2013 Tour of California

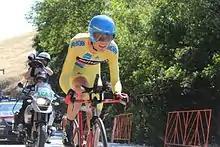
's Tejay van Garderen won the stage to extend his lead in the general classification.

The stage started with a very long downhill false-flat at the bottom of which an intermediate sprint was disputed in Santa Paula. Immediately after the sprint, the road kicked up to the Category 4 Dennison Grade. The latter climb was featured at the midway point of the stage once again. Another intermediate sprint was scheduled on the way down, followed by a Category 3 difficulty situated about from the line. Then the route was mainly flat or downhill.